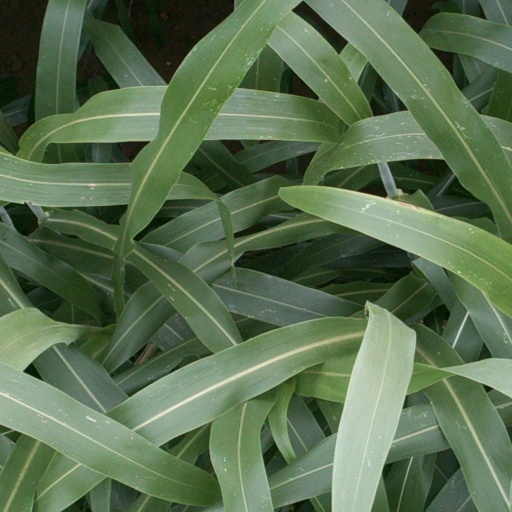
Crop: sorghum